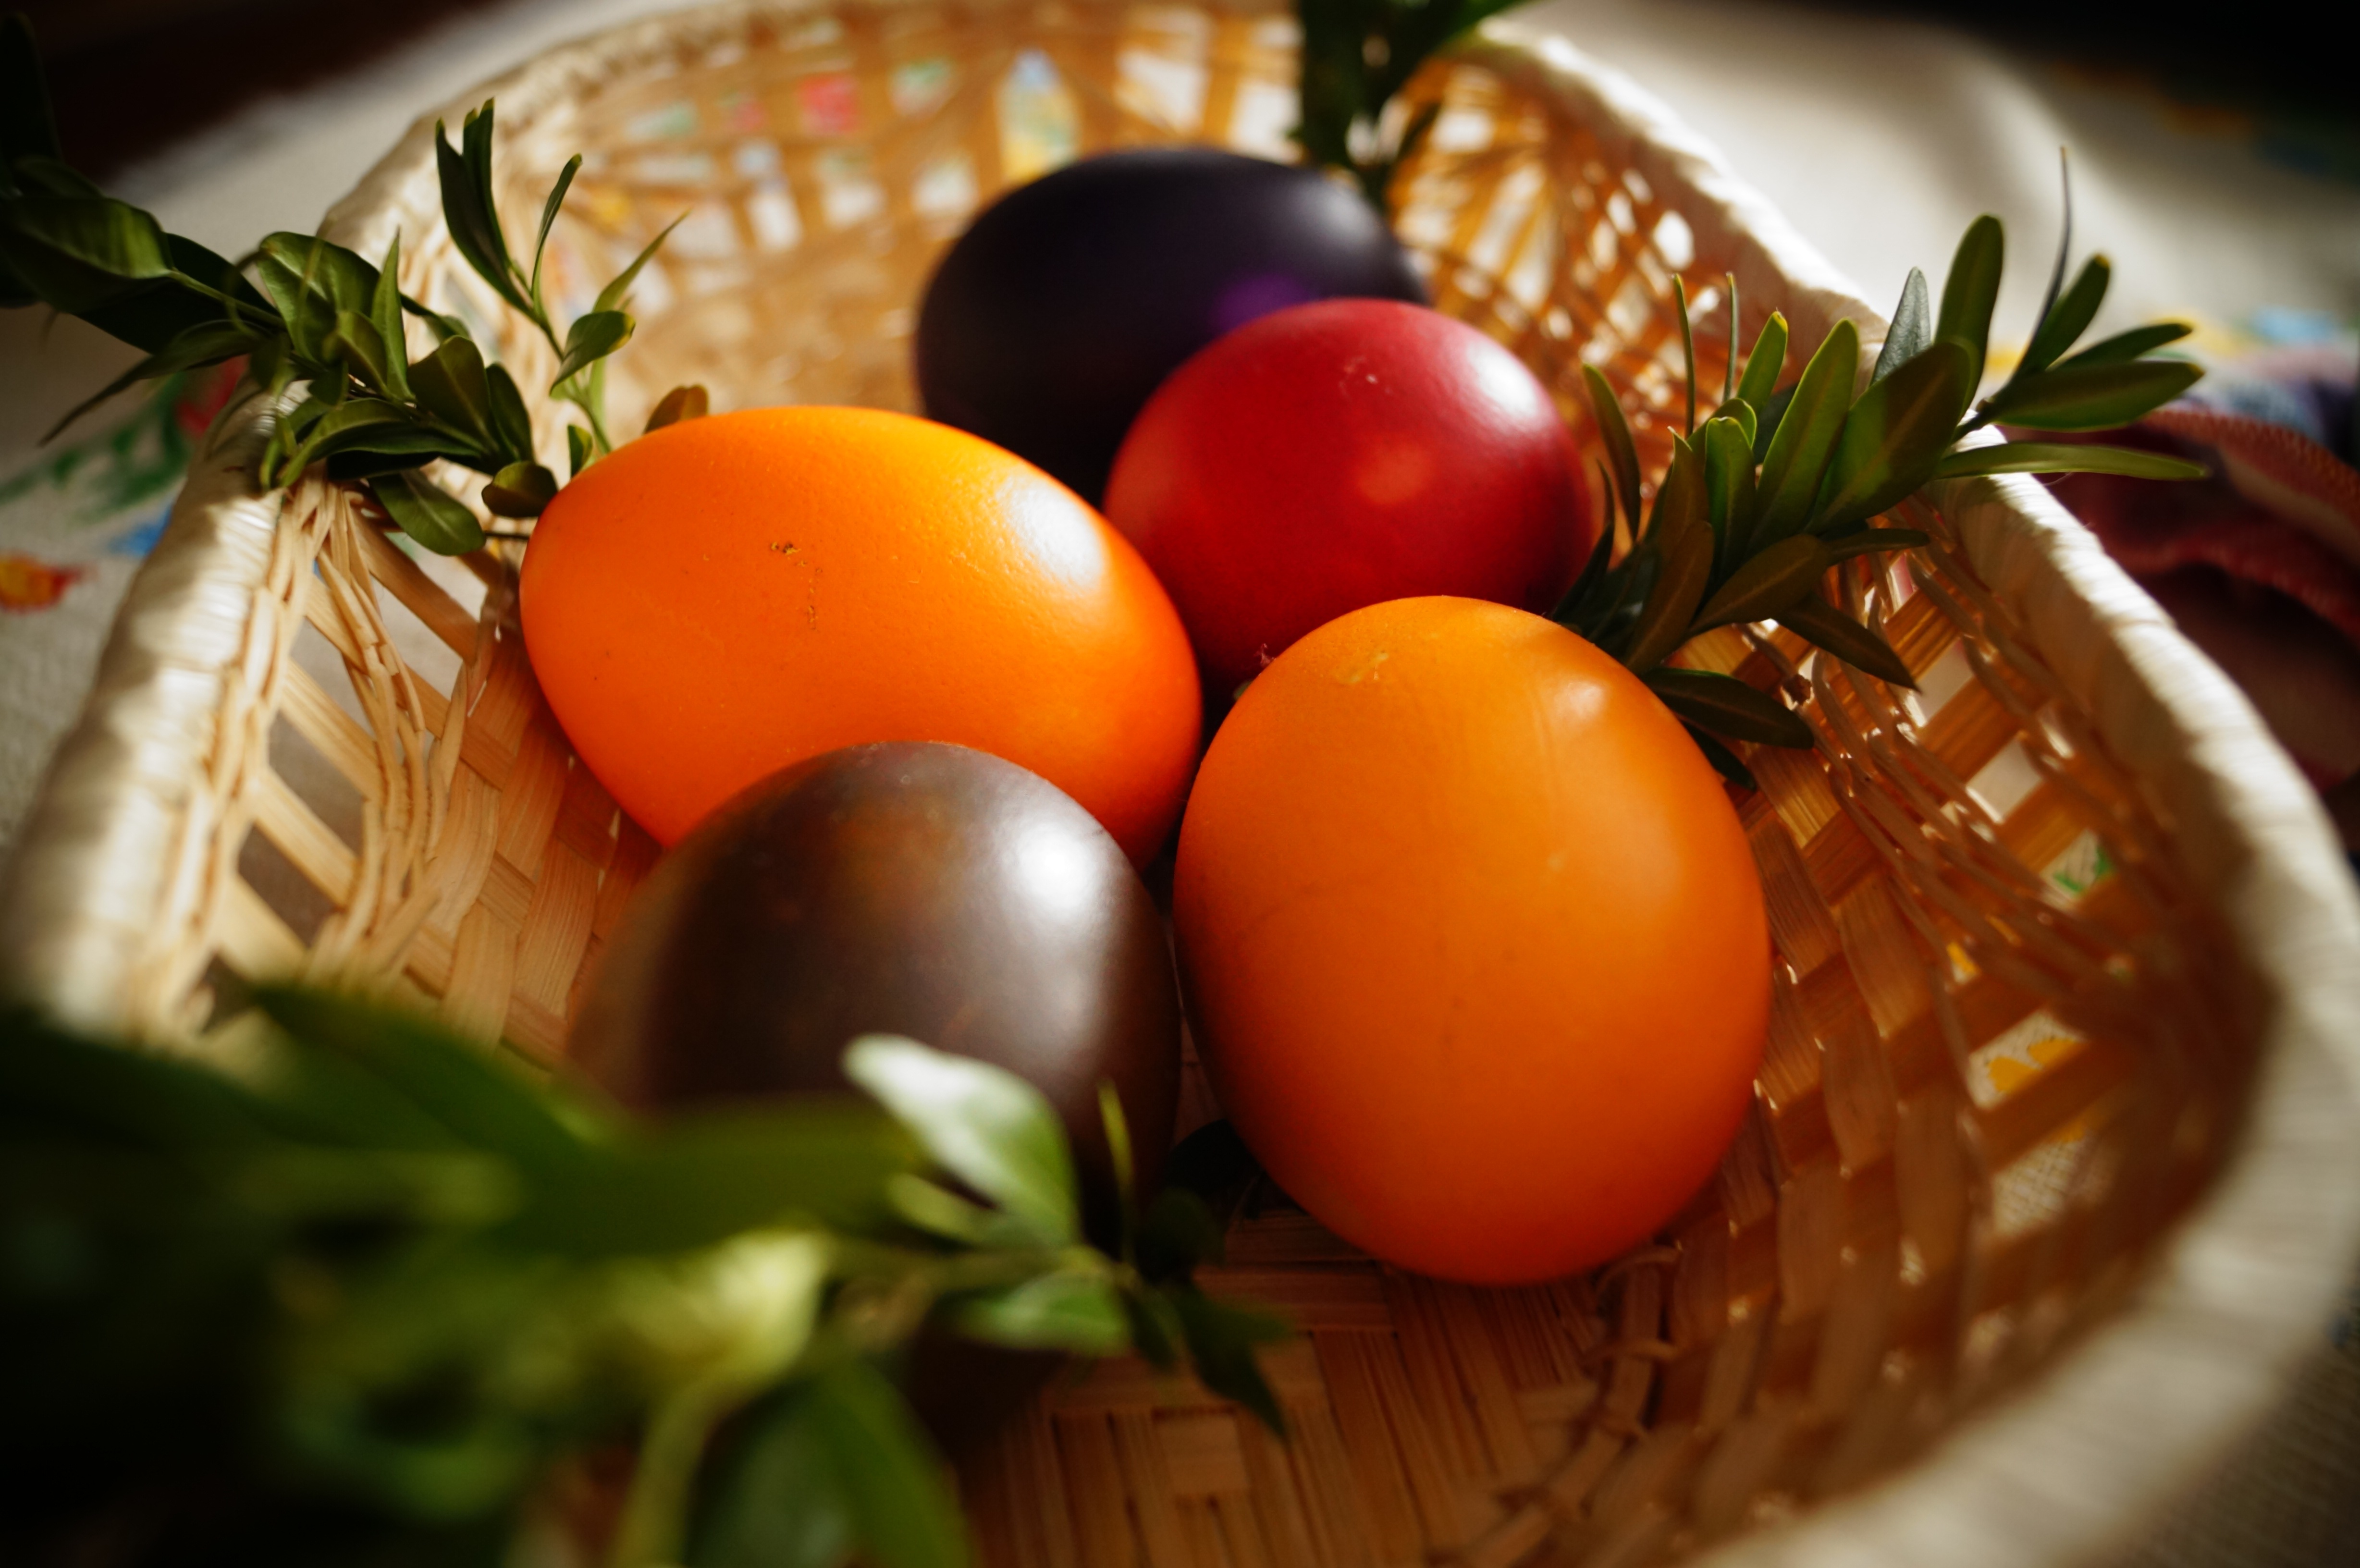
dish, meal, food, produce, breakfast, cuisine, egg, christmas decoration, holidays, eggs, easter, easter eggs, easter egg, easter symbol